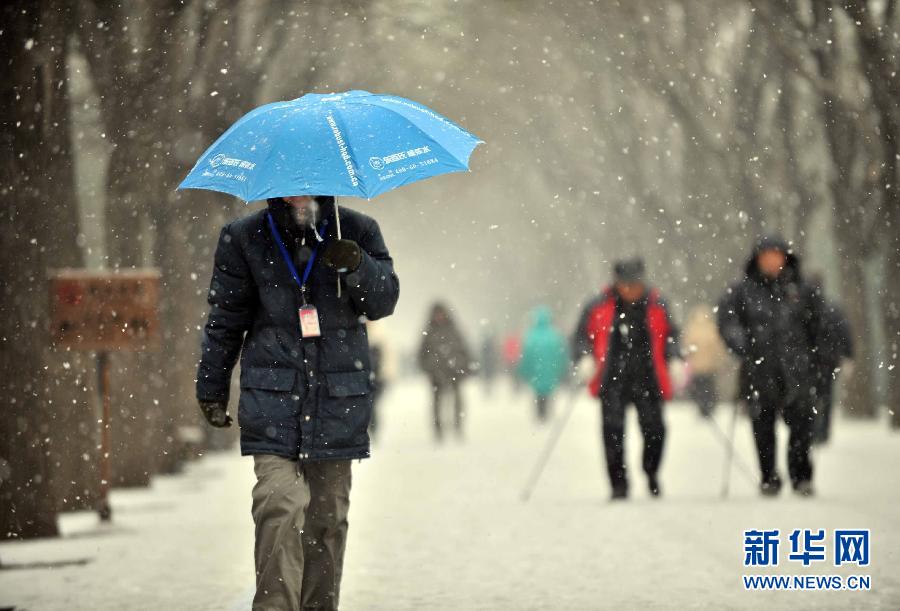
Weather: snow or frosty